Krašnja

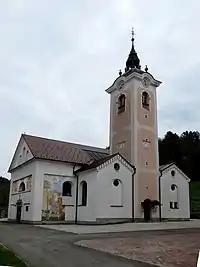
Saint Thomas's Church

The parish church in the settlement is dedicated to Saint Thomas.